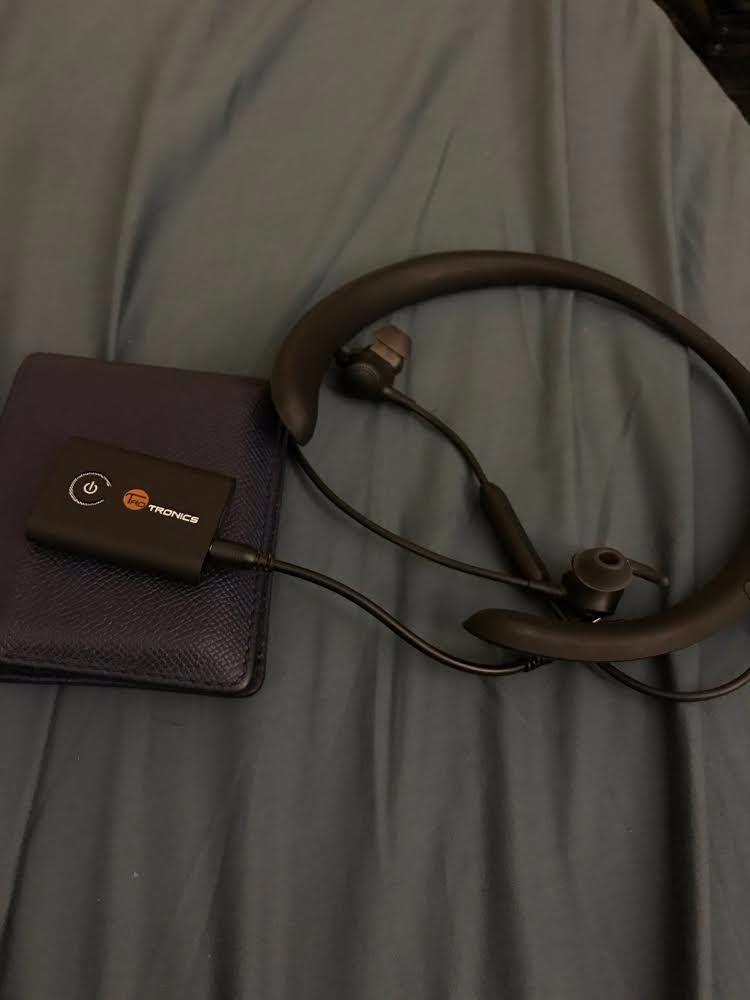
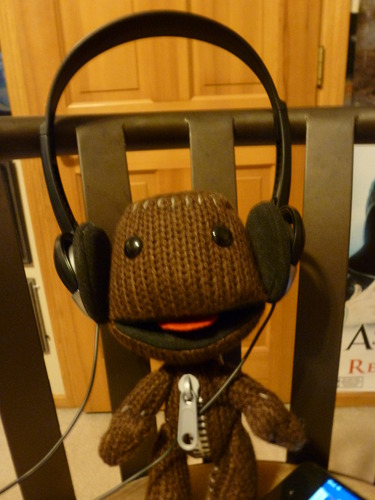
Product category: headphones
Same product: no